Ananias Davisson

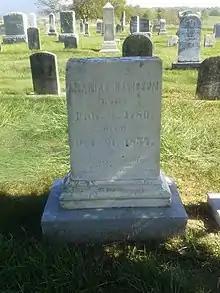
Grave of Ananias Davisson

Ananias Davisson (February 2, 1780 – October 21, 1857) was a singing school teacher, printer and compiler of shape note tunebooks. He is best known for his 1816 compilation "Kentucky Harmony", which is the first Southern shape-note tunebook. According to musicologist George Pullen Jackson, Davisson's compilations are "pioneer repositories of a sort of song that the rural South really liked."